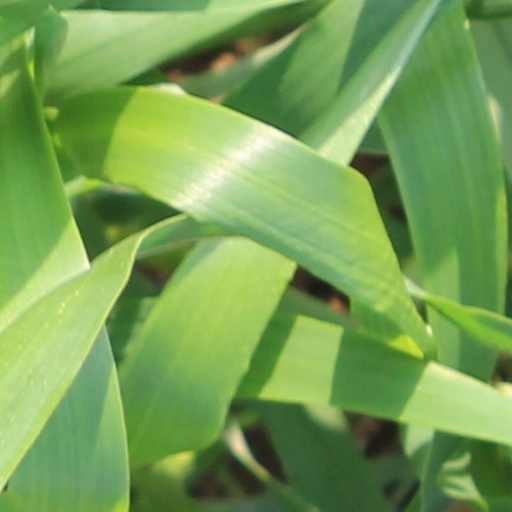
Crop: wheat